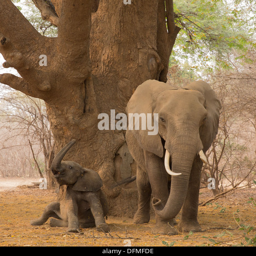
animal with mother , getting up after a sleep